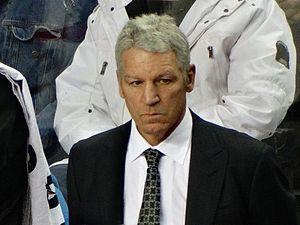
Paul Reinhart est un joueur de hockey sur glace professionnel qui joua 11 saisons dans la Ligue nationale de hockey au poste de défenseur chez les Flames d'Atlanta, les Flames de Calgary et les Canucks de Vancouver.